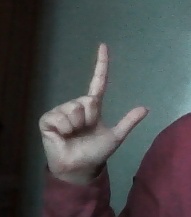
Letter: laam